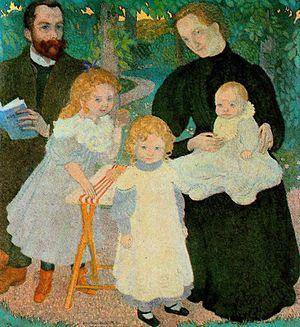
Mellerio dits Meller est une maison de joaillerie française, fondée en 1613, et toujours en activité aujourd'hui. Elle donne son nom à la taille Mellerio, une taille à 57 facettes en forme d'ovale dans une ellipse.